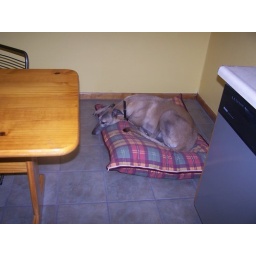
Colt on his pillow in new kitchen